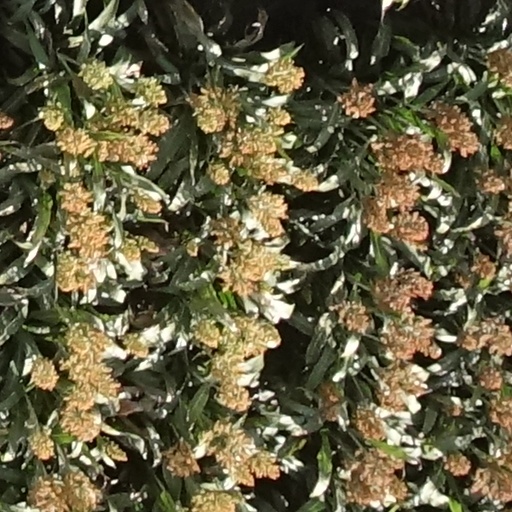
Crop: sorghum